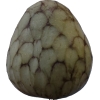
Label: cherimoya